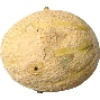
Label: Cantaloupe 2